Skinny pig

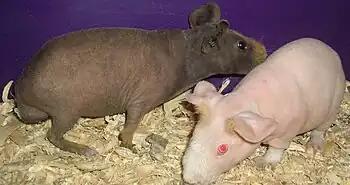
A pair of Hairless Guinea Pigs

"Werewolf" is a slang term for skinny pigs with more hair than usual, extending up over the face and onto the neck and shoulders. Extremely hairy werewolf skinny pigs will have hair all the way down to their rump. Werewolves typically gain and lose fur based on hormone levels, especially hormones related to pregnancy.